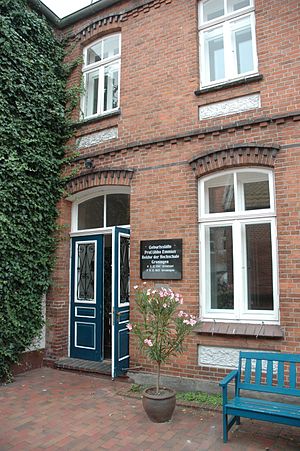
Ubbo Emmius / Forfatterskab
Ubbo Emmius var en teolog, historiker, pædagog og universitetet i Groningens første rektor.